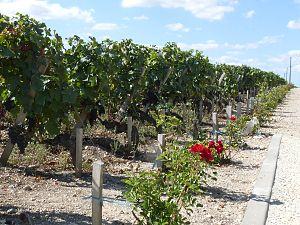
Cos d'Estournel, St-Estèphe, Gironde, France. Vignes et roses en bout de rangée
Le château Cos d'Estournel, est un domaine viticole s'étendant sur 91 hectares, situé à Saint-Estèphe en Gironde. Cos d'Estournel produit du vin sous l'appellation saint-estèphe, classé parmi les deuxièmes grands crus au classement de 1855.